Dwarf galaxy

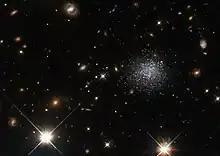
LEDA 677373 is located about 14 million light-years away.

Ultra-compact dwarf galaxies (UCD) are a class of very compact galaxies with very high stellar densities,